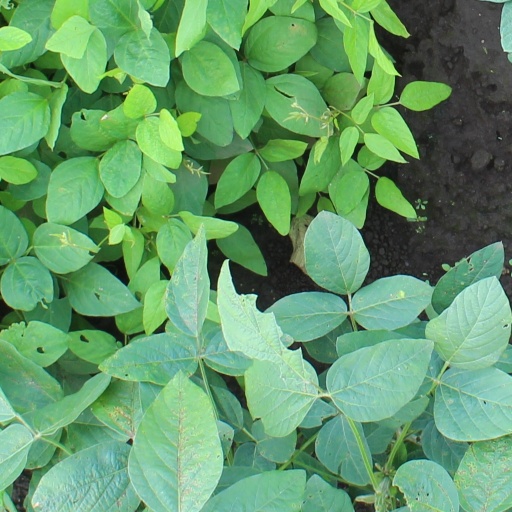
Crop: soybean